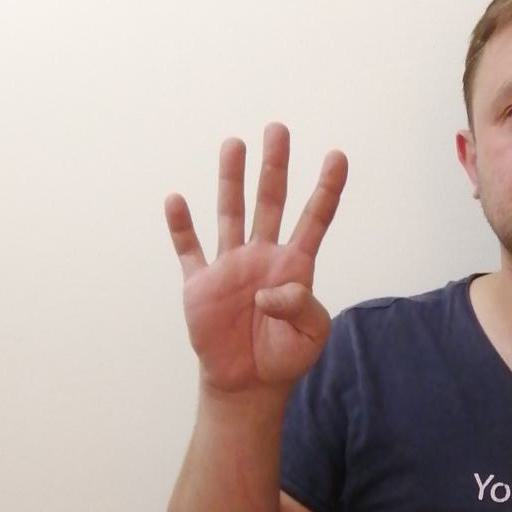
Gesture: four